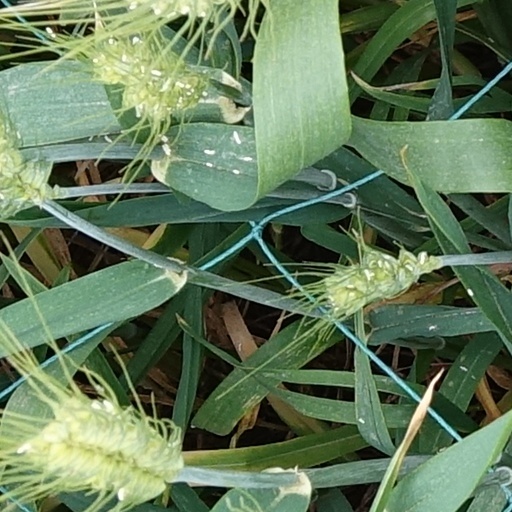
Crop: wheat